Günther Debusmann

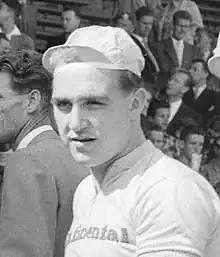
Debusmann in 1956

Günther Debusmann (12 June 1931 – 6 February 2013) was a German racing cyclist. He rode in the 1958 Tour de France. He died on 6 February 2013, at the age of 81.